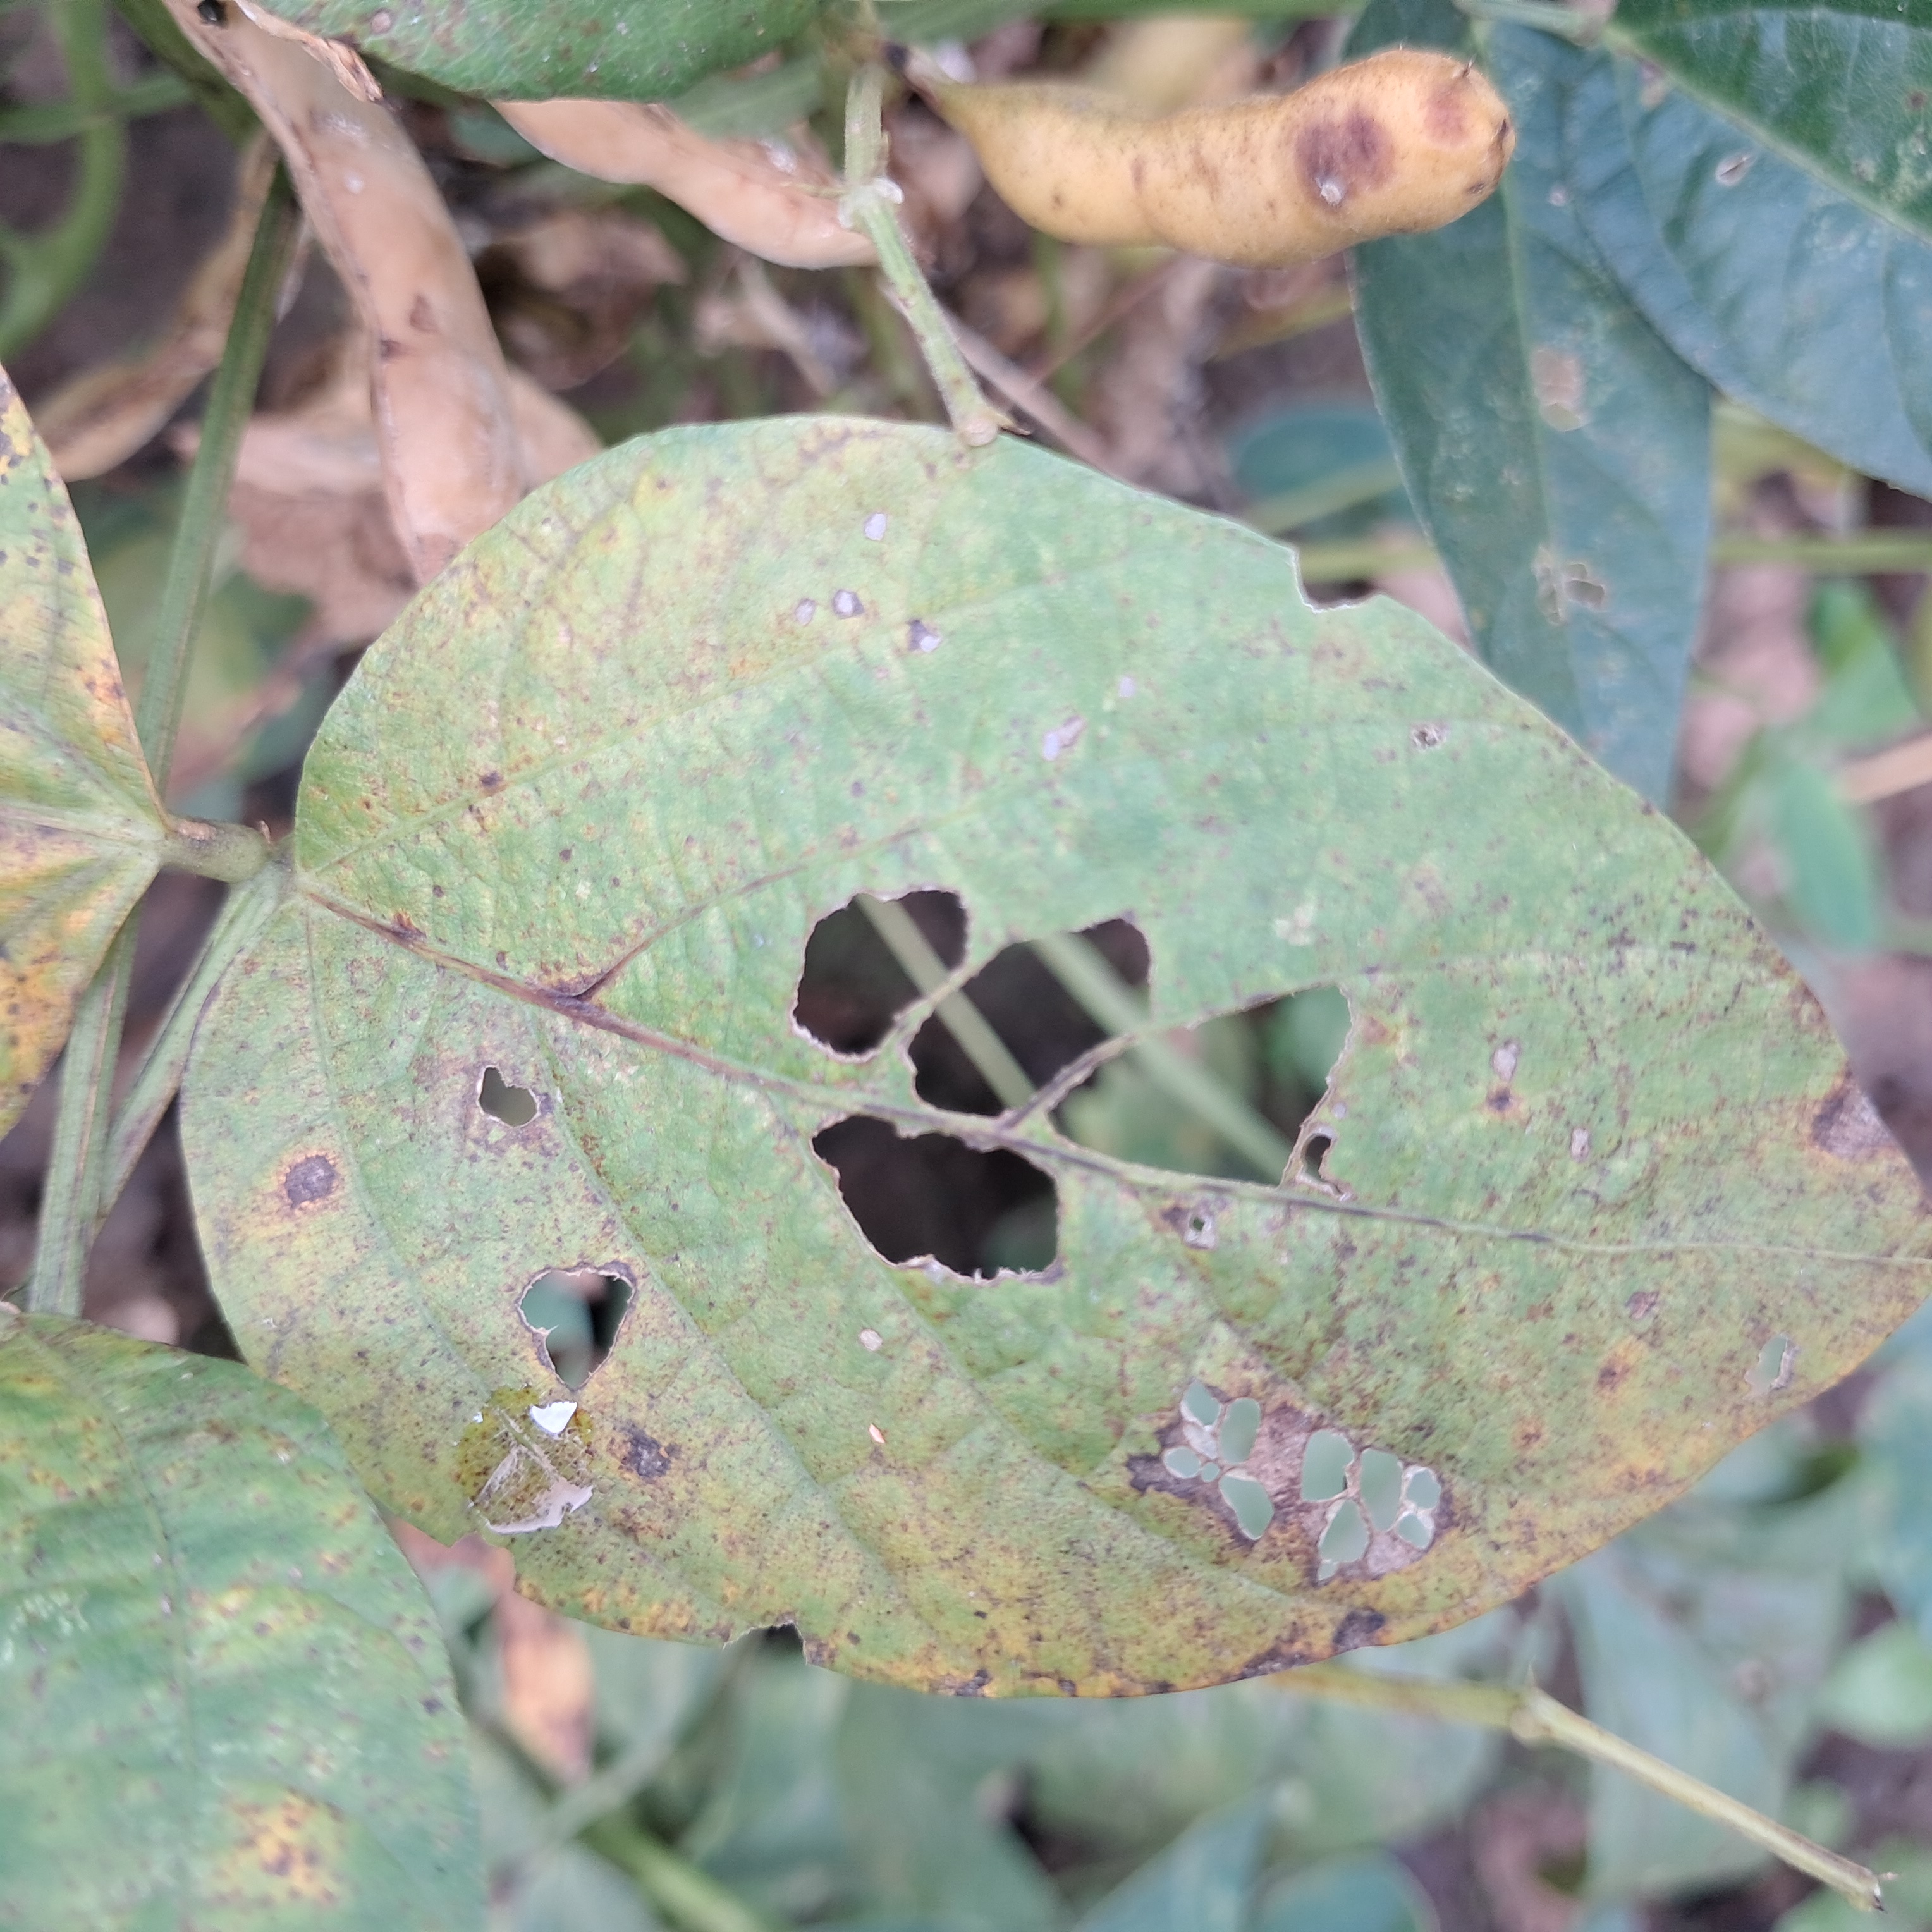
Label: Caterpillar_Semilooper_Pest